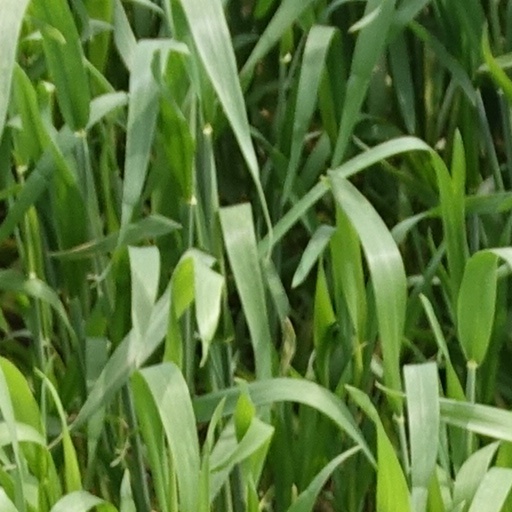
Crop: wheat